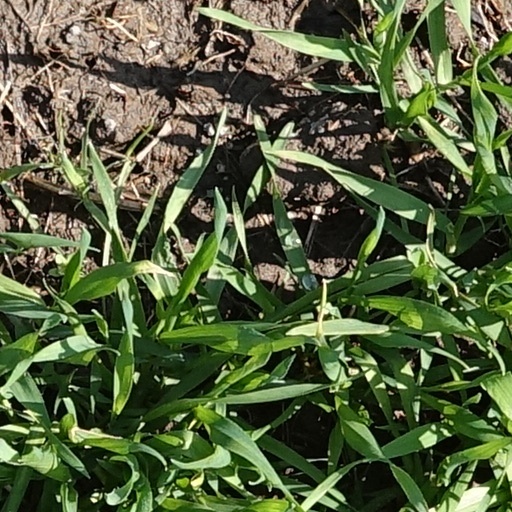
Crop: wheat